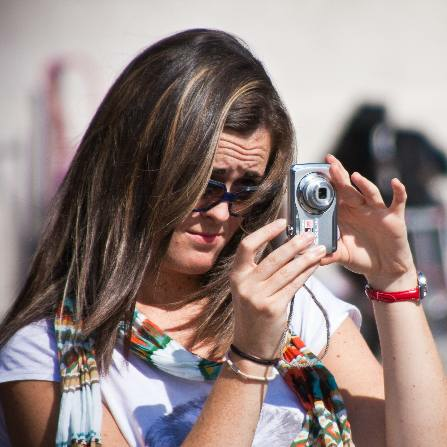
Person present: Yes